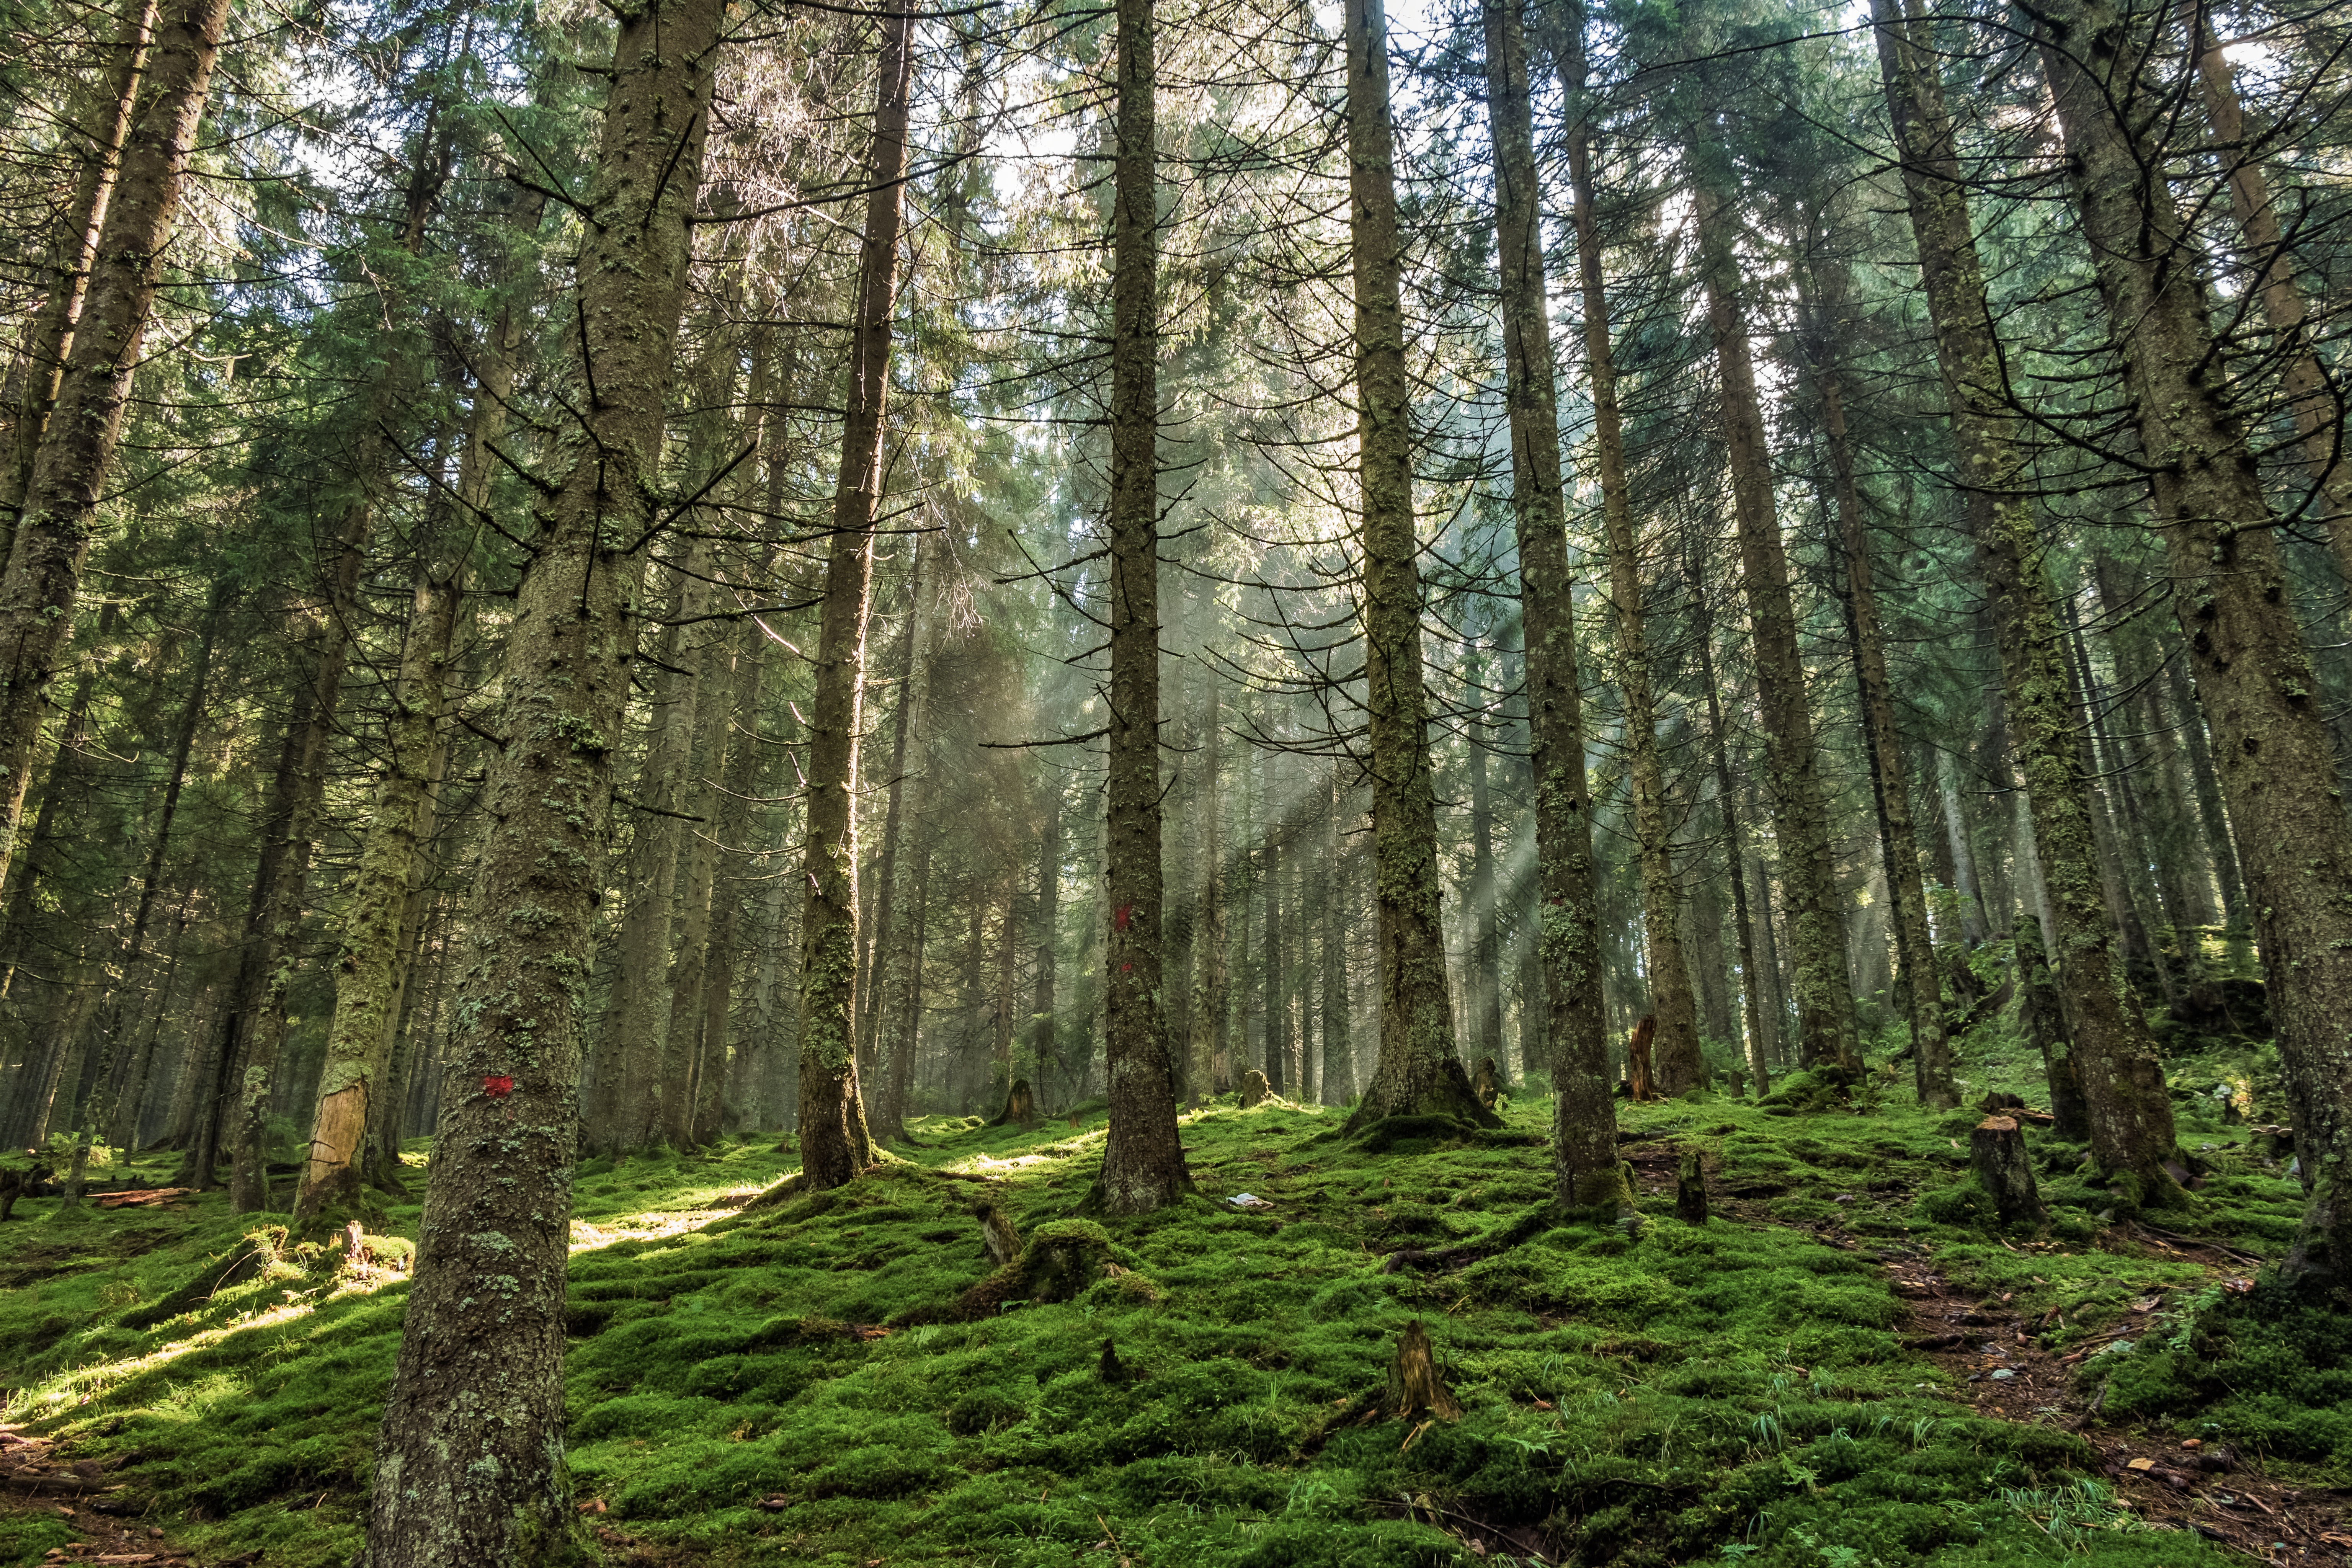
tree, nature, forest, wilderness, branch, light, plant, wood, pine, fir, conifer, trees, spruce, vegetation, rainforest, deciduous, grove, woodland, habitat, larch, ecosystem, rumania, transylvania, light and shadow, pine forest, pine wood, biome, bihar mountains, old growth forest, light game, natural environment, geographical feature, woody plant, temperate broadleaf and mixed forest, temperate coniferous forest, land plant